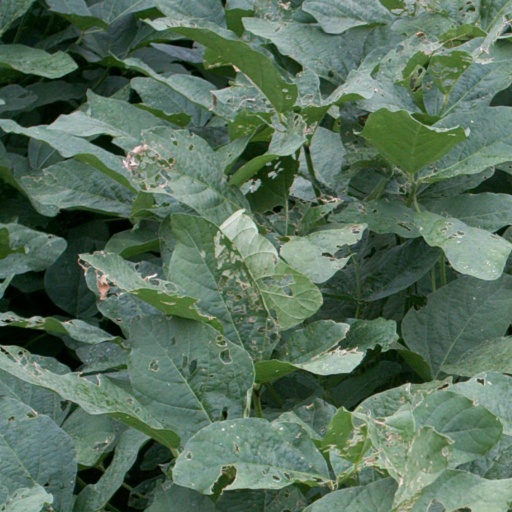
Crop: soybean